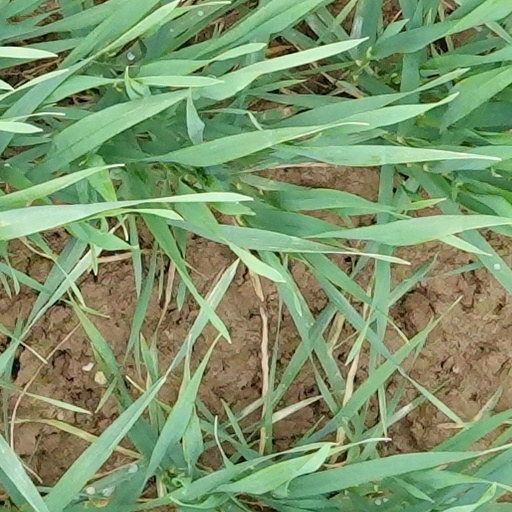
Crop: wheat